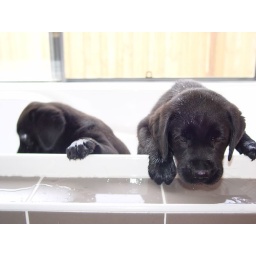
Two black labrador puppies in bath tub